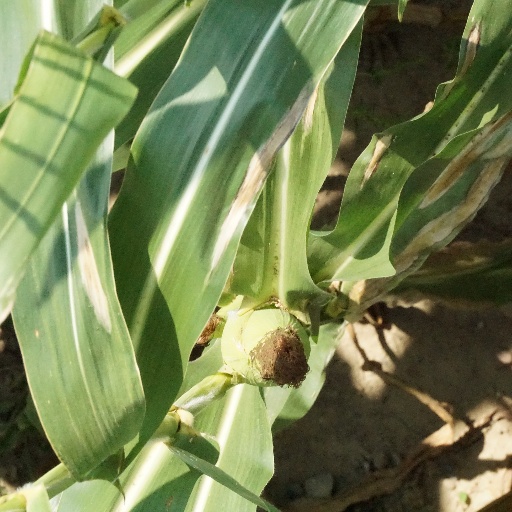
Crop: maize; corn